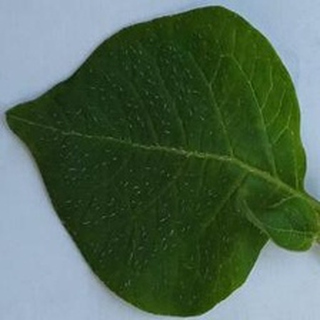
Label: healthy_potato